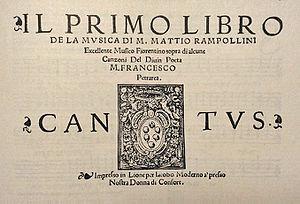
Title page of Matteo Rampollini's Primo libro de la musica (c. 1560)
Matteo Rampollini [Rampollino] est un compositeur italien, né en 1497 probablement à Florence et mort dans la même ville vers 1553.